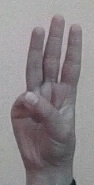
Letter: thaa